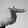
ASL letter: T